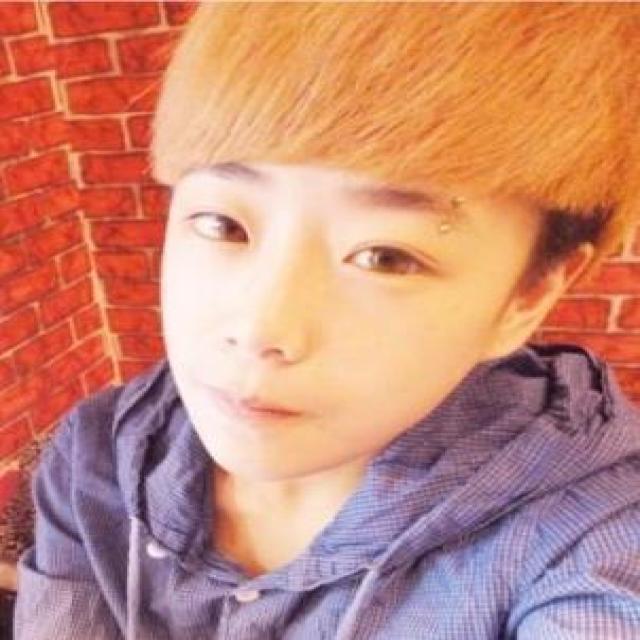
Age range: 13-20